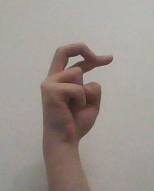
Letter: zay